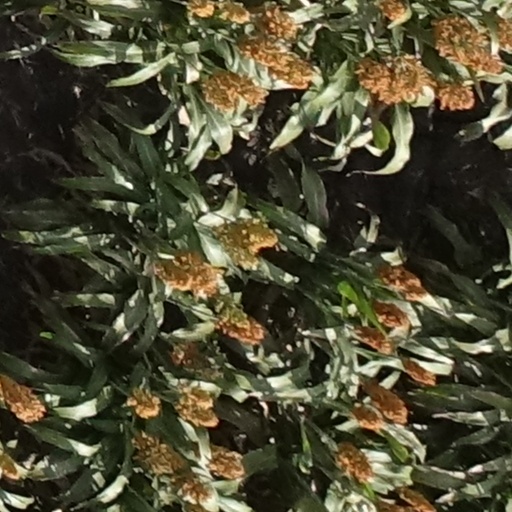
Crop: sorghum